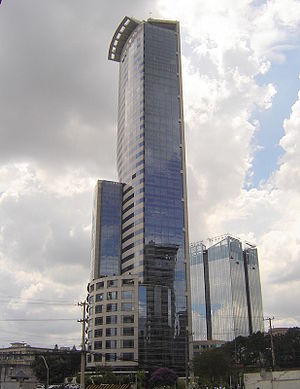
E-Tower
E-Tower
E-Tower er en 148 meter høj skyskraber i São Paulo.